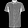
Label: Shirt